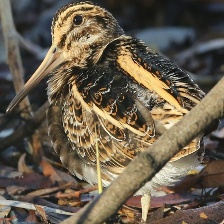
Species: JACK SNIPE
Scientific name: LYMNOCRYPTES MINIMUS